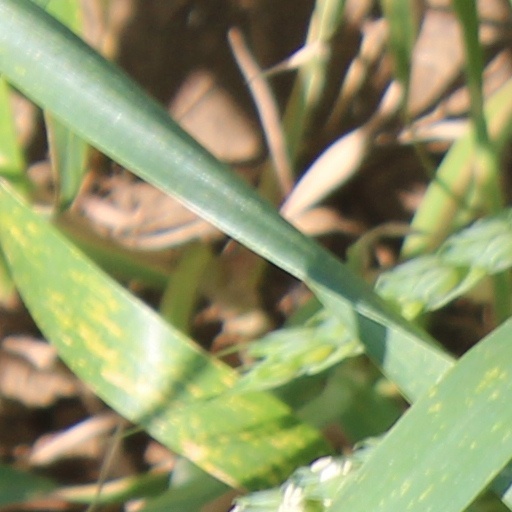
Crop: wheat